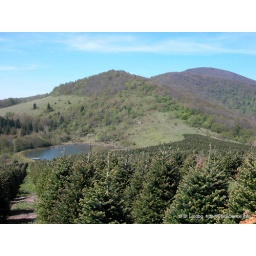
The production of Fraser Fir Christmas trees is a major part of the economy in the mountains of North Carolina.